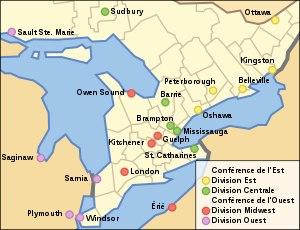
La Ligue de hockey de l’Ontario, également désignée par le sigle LHO et connue en anglais sous le nom d’Ontario Hockey League, est une ligue de hockey sur glace d'Amérique du Nord. Il s'agit de l'une des trois ligues junior majeur de niveau A tier I qui constitue la Ligue canadienne de hockey. Avant 1980, elle était connue sous le nom de l'Association de hockey de l'Ontario.